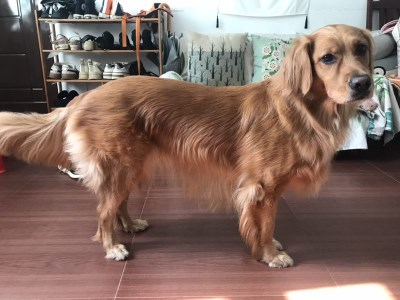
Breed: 5355-n000126-golden_retriever